Multinational Corps Southeast

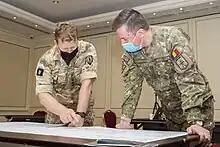
Allied Rapid Reaction Corps and Multinational Corps Southeast officers during exercise Defender Europe 21

During the 2018 Brussels summit, the President of Romania announced that Romania offered to develop a command and control capability on its territory to continue the adaptation process to the NATO Command Structure. The decision to establish a Multinational Corps Headquarters was approved by the Supreme Council of National Defence on 20 April 2020. At first, the Headquarters were to be temporarily located in Bucharest, then relocated to Sibiu. The Romanian Parliament approved the decision on 18 June 2020.